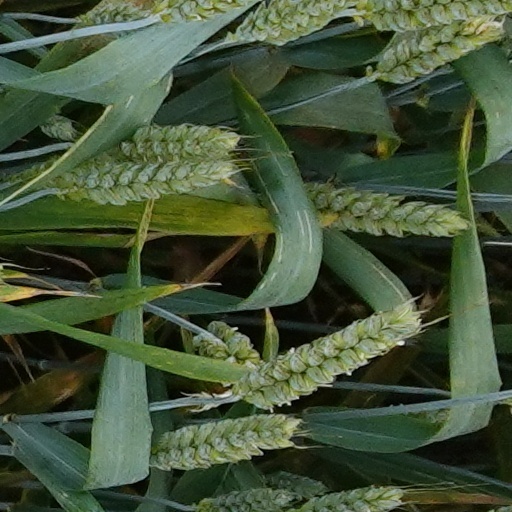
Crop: wheat